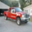
Label: pickup_truck